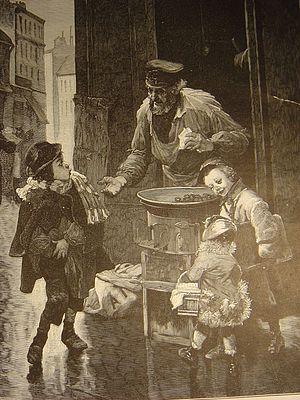
Le marchand de marrons, à la grande joie de nos écoliers et écolières qui viennent faire cercle autour du chaudron brûlant. Le gamin a eu l'audace, sans posséder un centime de commander. Mais le vieux bonhomme a le nez fin et ne veut lâcher le paquet qu'en échange de sonnant. Les deux compagnons rient de la mésaventure de leur camarade et cela d'un de ces rires malins et sournois.
L'Illustration européenne est un hebdomadaire belge francophone actif de 1870 à 1914. Son sous-titre était « Journal international de la famille ».